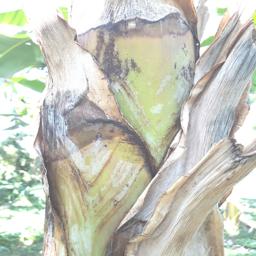
Label: BACTERIAL SOFT ROT